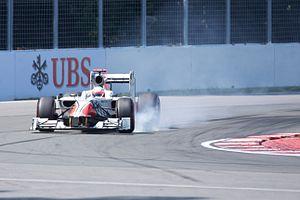
Le Grand Prix automobile du Canada 2011, disputé le 12 juin 2011 sur le circuit Gilles-Villeneuve, à Montréal, est la 846ᵉ épreuve du championnat du monde de Formule 1 courue depuis 1950, la septième manche du championnat 2011 et la quarante-et-unième édition de l'épreuve comptant pour le championnat du monde.